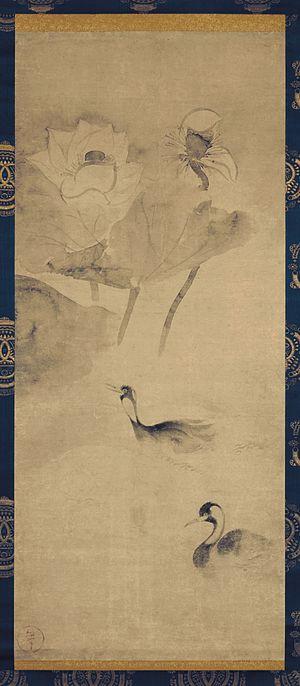
Sōtatsu, surnom: Inen, noms de l'atelier: Tawara-Ya et Taiseiken, dénommé généralement Tawaraya Sōtatsu, est un peintre japonais des XVIᵉ – XVIIᵉ siècles, de l'école Rinpa. Ses dates de naissance et de décès ne sont pas connues mais sa naissance à la fin du XVIᵉ siècle d'après la datation de son œuvre, et sa mort se situe vers 1643. Une de ses œuvres est datée 1606, et des travaux de restauration d'un recueil précieux qu'on lui confia en 1602, laissent supposer une date de naissance vers la fin du XVIᵉ siècle.
Le terme « trésor national » est utilisé au Japon depuis 1897 pour désigner les biens les plus précieux du patrimoine culturel du Japon